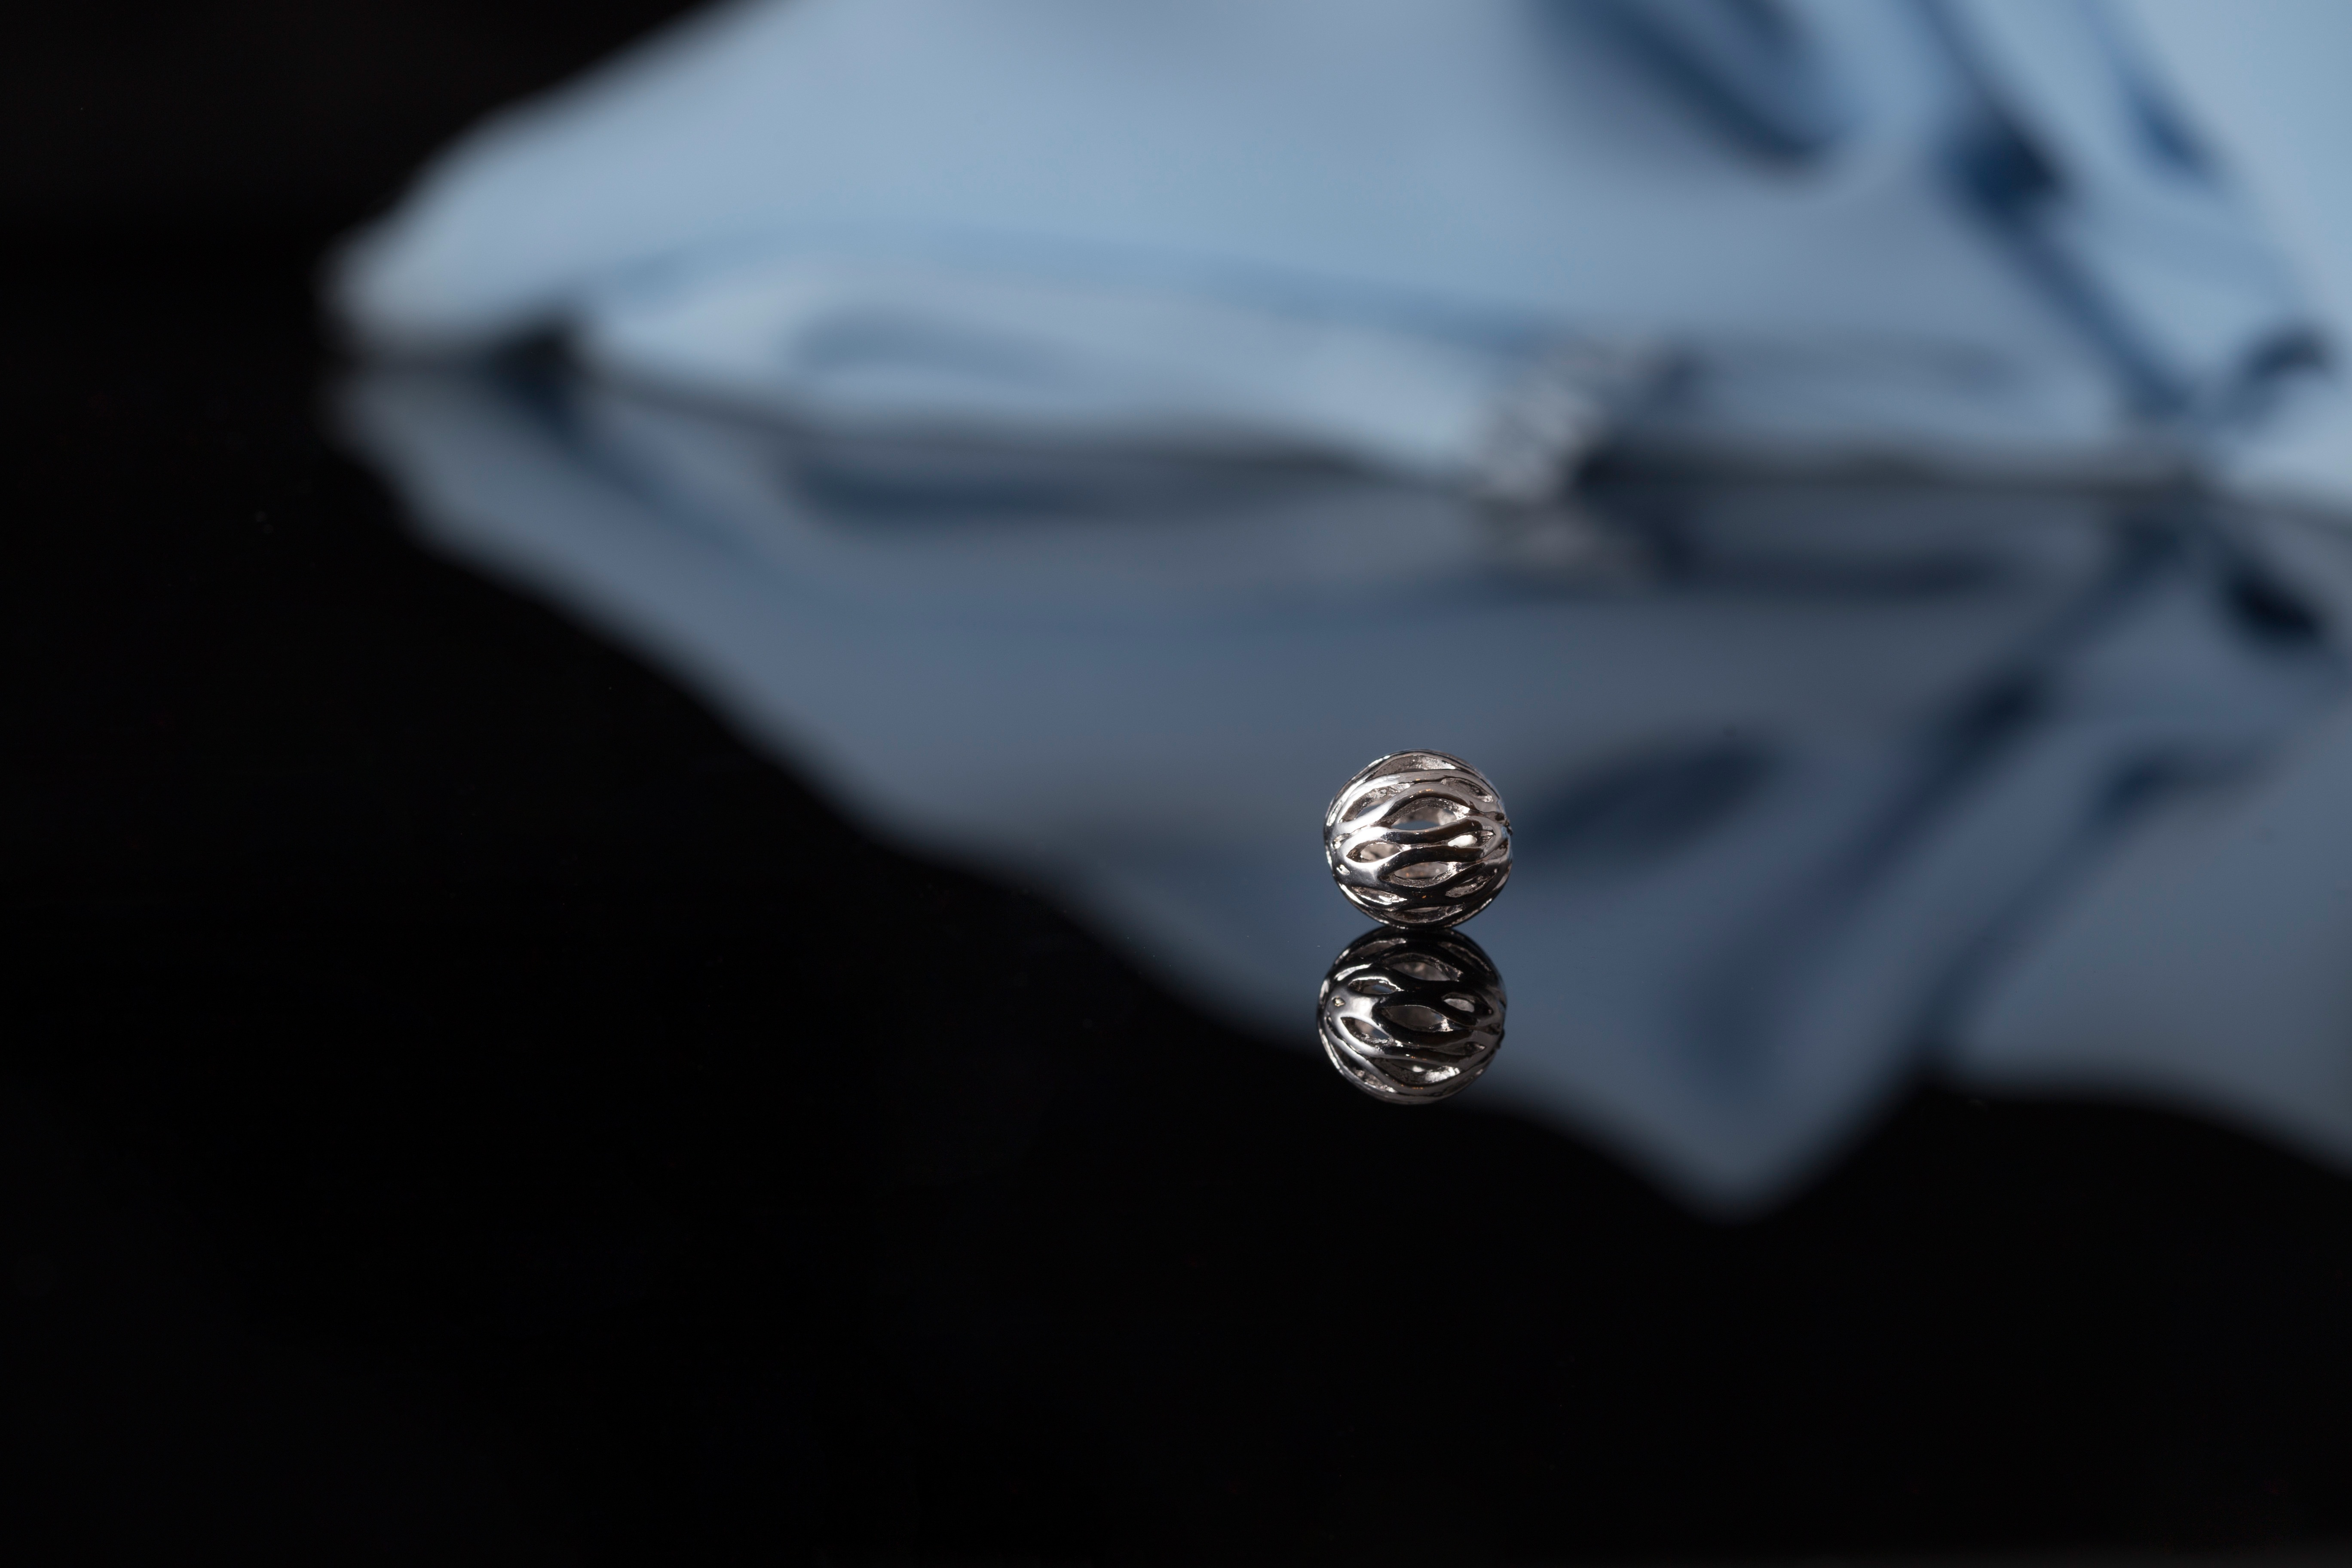
hand, black and white, white, ring, darkness, blue, black, monochrome, cloth, still life, surface, close up, jewellery, silver, ball, motif, viewing, macro photography, jewelty, mirrior, monochrome photography, fashion accessory